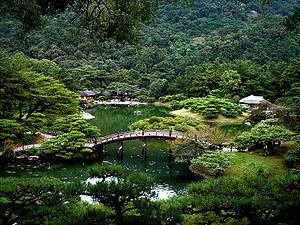
Takamatsu est la capitale de la préfecture de Kagawa, sur l'île de Shikoku, au Japon.
Le Ritsurin-kōen est un jardin historique situé dans la ville de Takamatsu dont l'origine remonte au début du XVIIᵉ siècle. C'est l'un des plus beaux jardins du Japon, le plus vaste à avoir reçu le label de paysage exceptionnel. Adossé au mont Shiun, le jardin présente des paysages variés et pittoresques parsemés d'étangs, de collines boisées, de ponts et de pavillons. Il est divisé en un jardin de style japonais dans le sud et un jardin de style occidental dans le nord.
Miyamoto Musashi, de son vrai nom Shinmen Bennosuke est né le 12 mars 1584 à Ōhara-chō dans la Province de Mimasaka et mort le 19 mai 1645. Il est l'une des figures emblématiques du Japon, maître bushi, calligraphe, peintre reconnu, philosophe et le plus célèbre escrimeur de l'histoire du pays.
Le jardin japonais est issu de la tradition antique japonaise. Il se trouve aussi bien dans les demeures privées que dans les parcs des villes comme dans les lieux historiques : temples bouddhistes, tombeaux shintoïstes, châteaux.